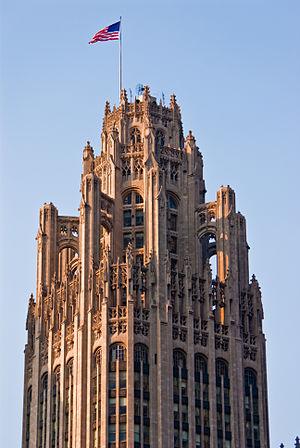
La Tribune Tower est un gratte-ciel de la ville de Chicago, dans l'État de l'Illinois aux États-Unis conçu par les architectes John Howells et Raymond Hood du cabinet Howells & Hood dans le style néogothique. Il est situé au 435 Michigan Avenue sur le Magnificent Mile, dans le quartier historique de Michigan–Wacker Historic District, et abrite les bureaux du journal Chicago Tribune. La radio WGN et les bureaux de CNN à Chicago sont également situés dans la tour.